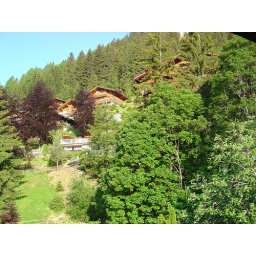
View from the bedroom window in the Baldrian apartment